Birkin Haward

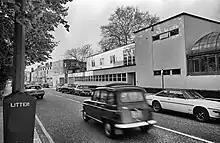
64 Old Church Street, Chelsea

In 1934, Haward joined Mendelsohn's partnership with Serge Chermayeff and their assistant Hannes Schreiner, remaining there until the practice's closure. At the London practice he was involved in the design of 64 Old Church Street, Chelsea (1936), considered a Modernist classic, and also worked on the De La Warr Pavilion at Bexhill-on-Sea. In 1935, he spent six months near Jerusalem with Schreiner, establishing the firm's Palestine office and working on multiple commissions there. During his time at the practice Haward also entered many competitions, never winning but placing second in two, including a well-publicised 1937 "News Chronicle" competition to design a school in Richmond, North Yorkshire.